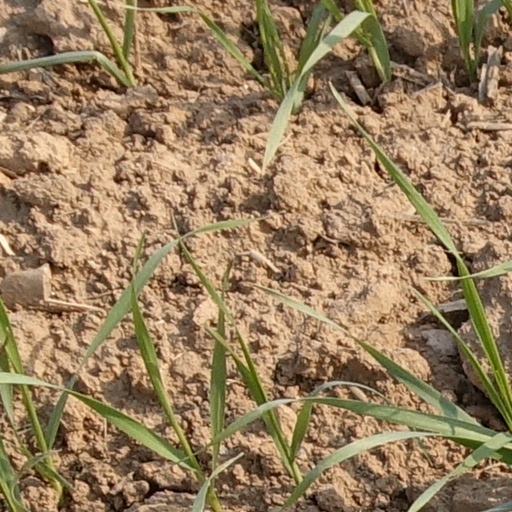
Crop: wheat